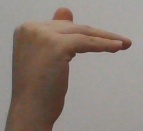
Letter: khaa